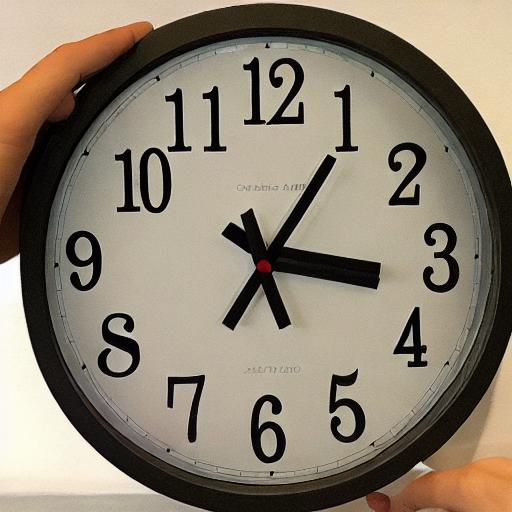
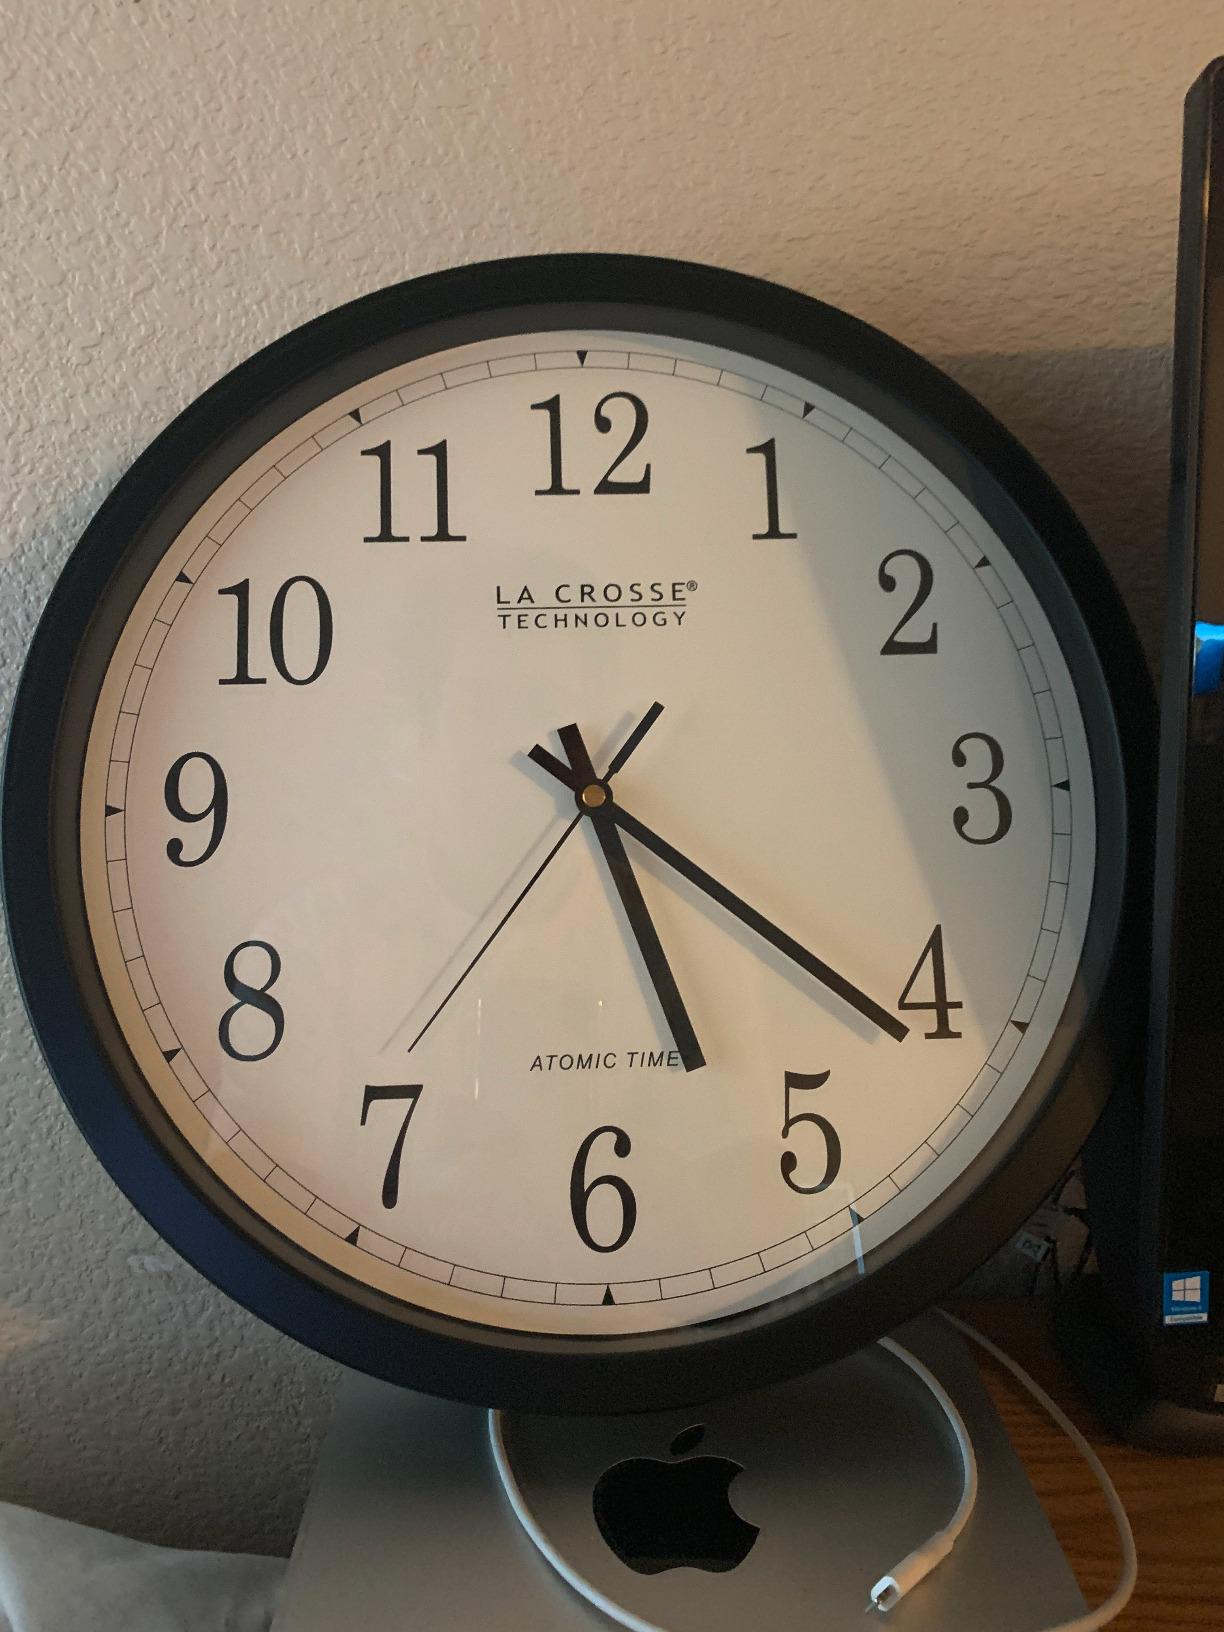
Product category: clock
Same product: no